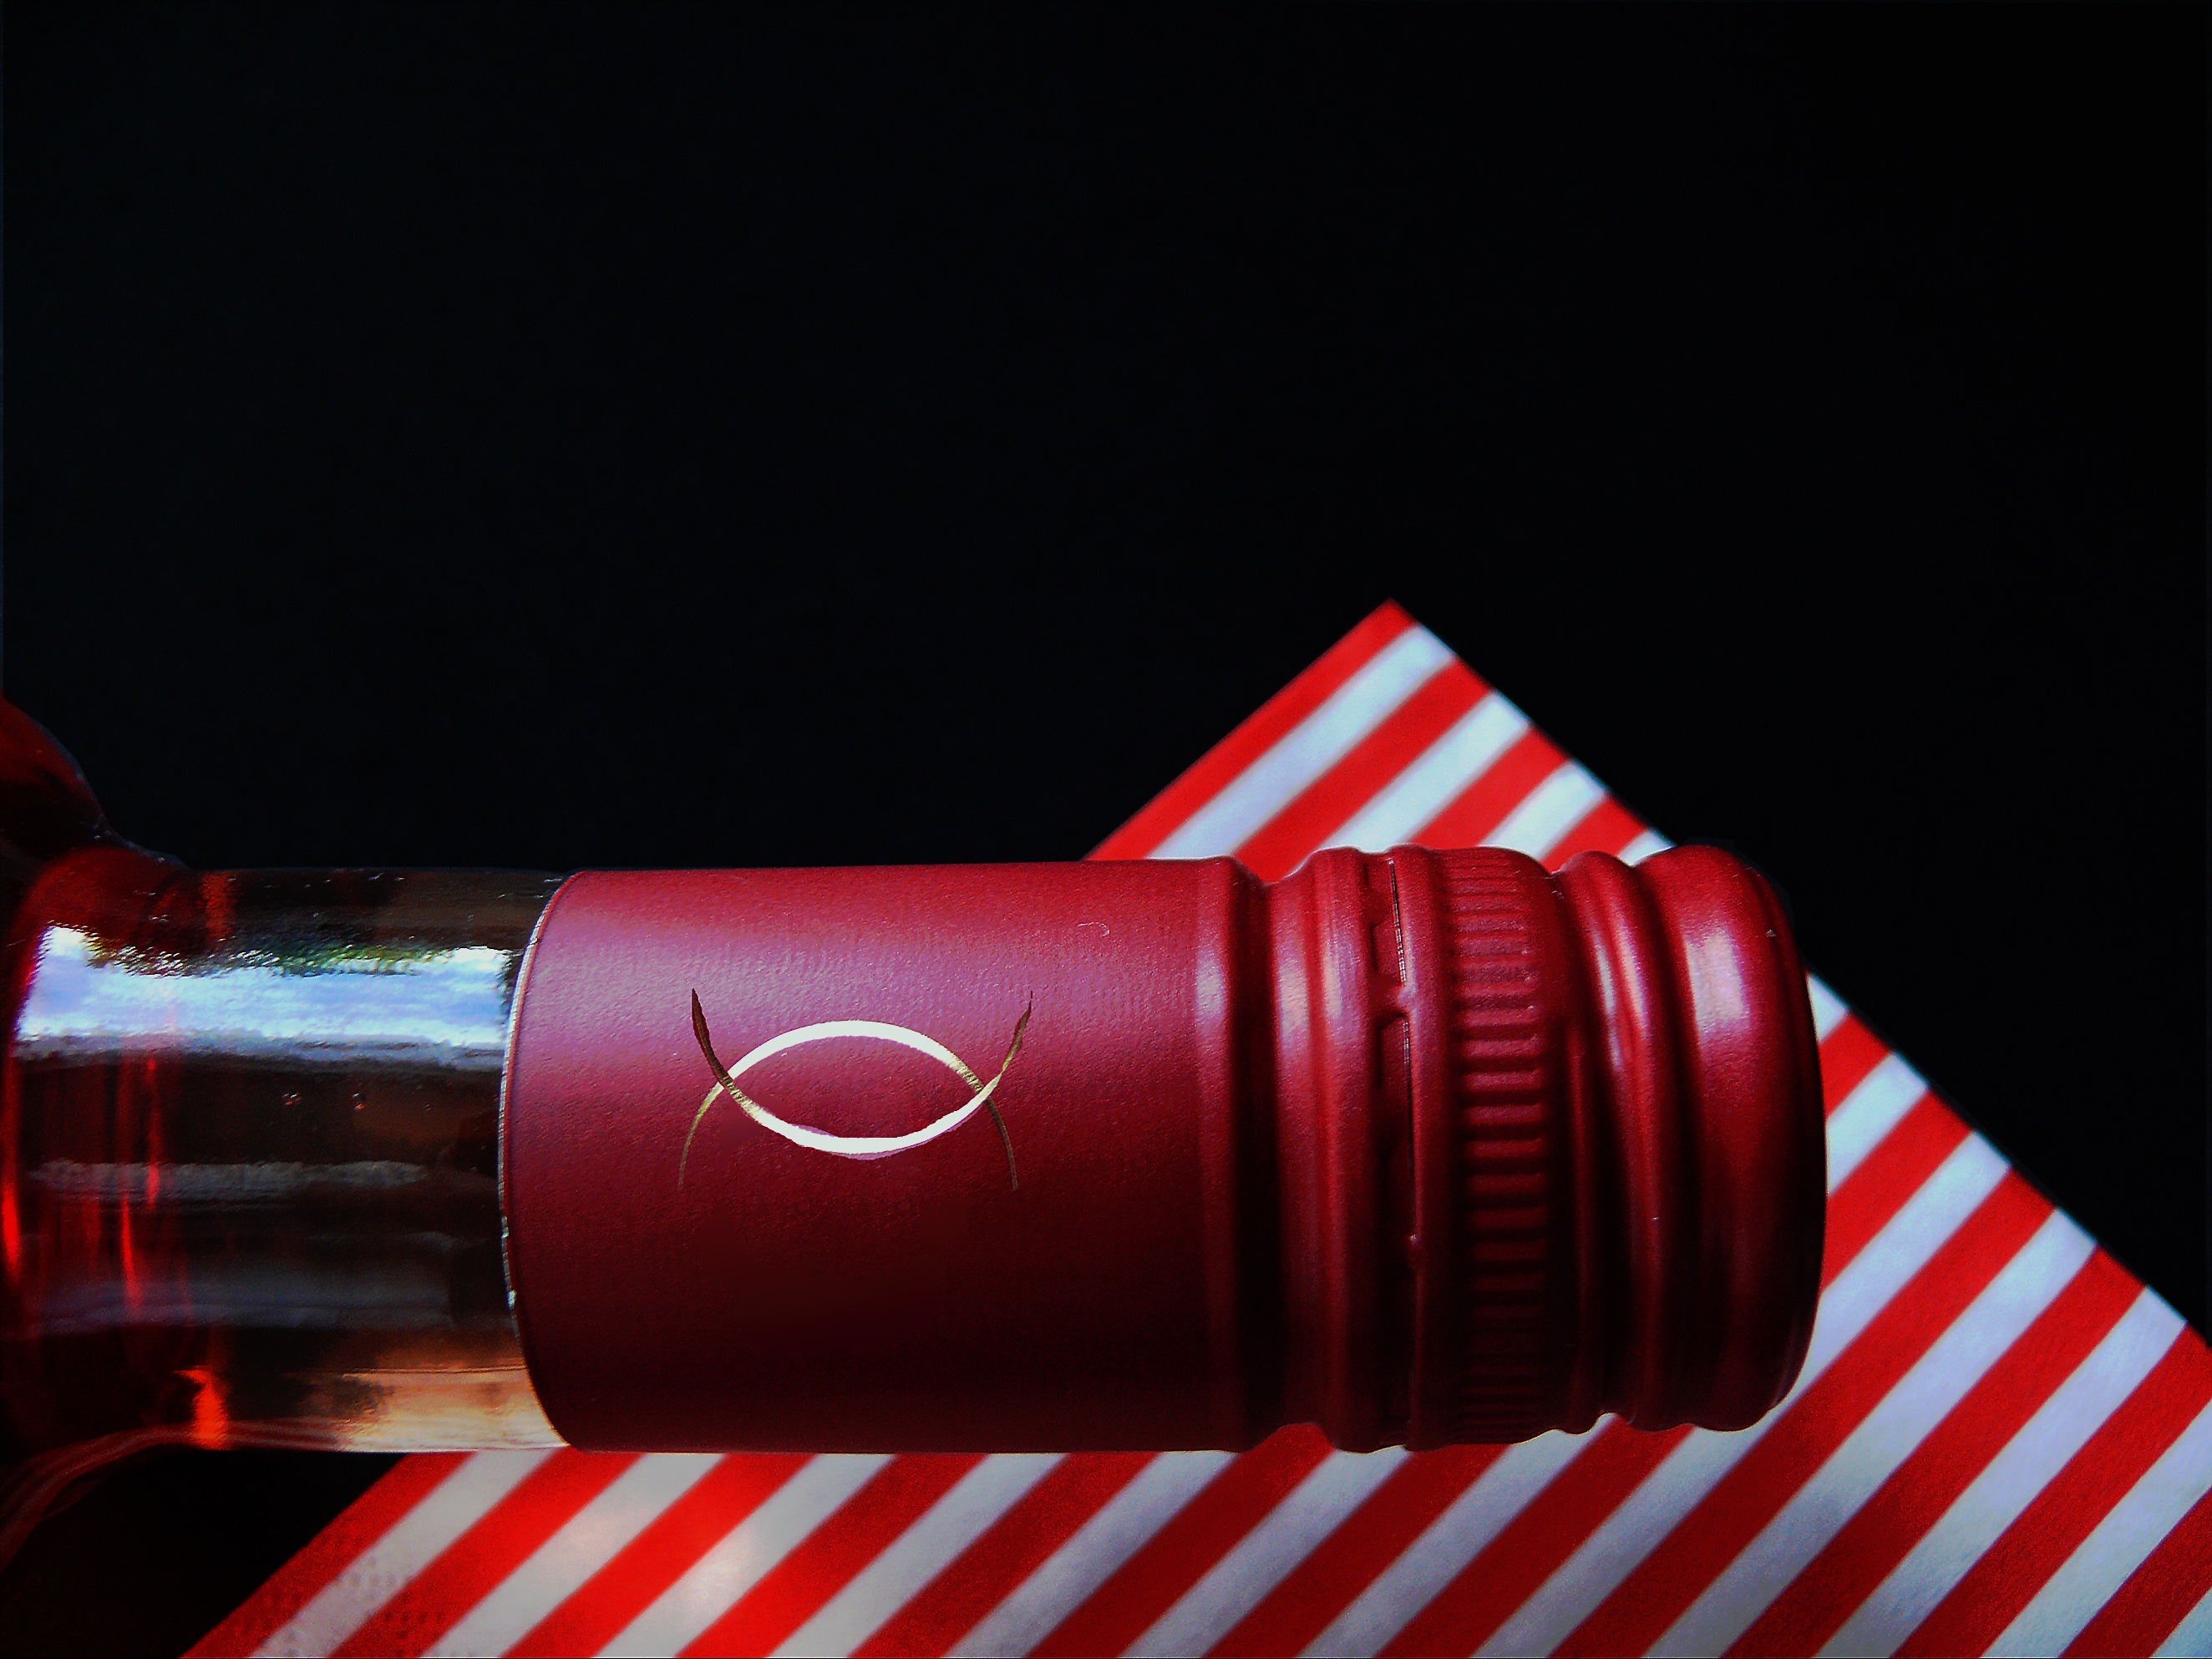
liquid, wine, glass, red, drink, shelf, bottle, lighting, red wine, delicious, lip, alcohol, wine bottle, glass bottle, grapes, gastronomy, benefit from, lipstick, cosmetics, cellar, bottle closure, bottleneck, give a